China Manned Space Program

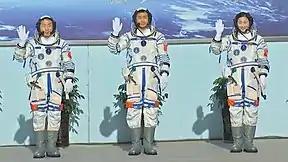
Shenzhou 14 crew Cai Xuzhe, Chen Dong and Liu Yang

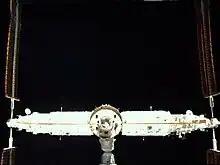
Rear view of completed Tiangong Space Station, taken by Tianzhou cargo spacecraft ahead of docking.

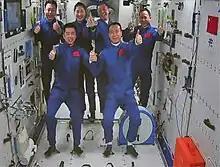
First gathering of two Chinese astronaut crews on Tiangong Space Station on 30 November 2022

Following the conclusion of phase 1, 6 more missions will be conducted to implement phase 2, including launches of 2 laboratory modules of "Tiangong", 2 cargo spacecraft and 2 crewed spacecraft. All these missions are scheduled to be carried out by the end of 2022.